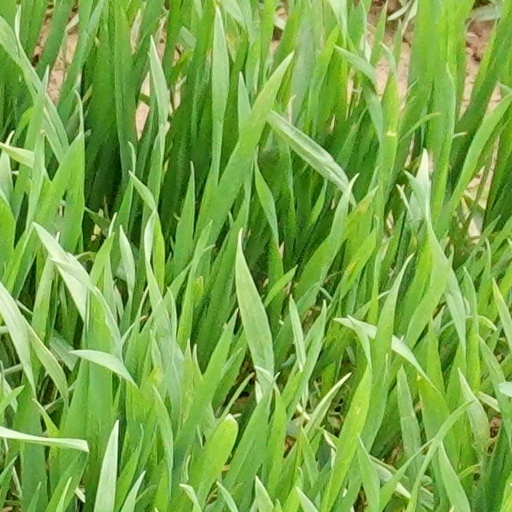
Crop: wheat